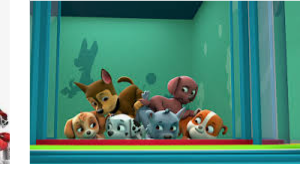
Portrait style: Cartoon Portrait